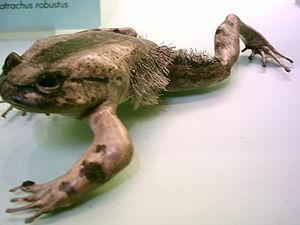
Les Astylosterninae sont une sous-famille d'amphibiens de la famille des Arthroleptidae.
Trichobatrachus robustus, unique représentant du genre Trichobatrachus, est une espèce d'amphibiens de la famille des Arthroleptidae.